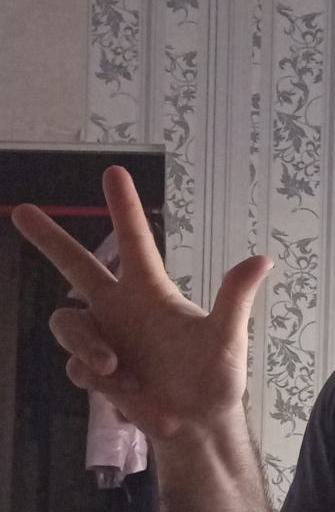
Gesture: three2